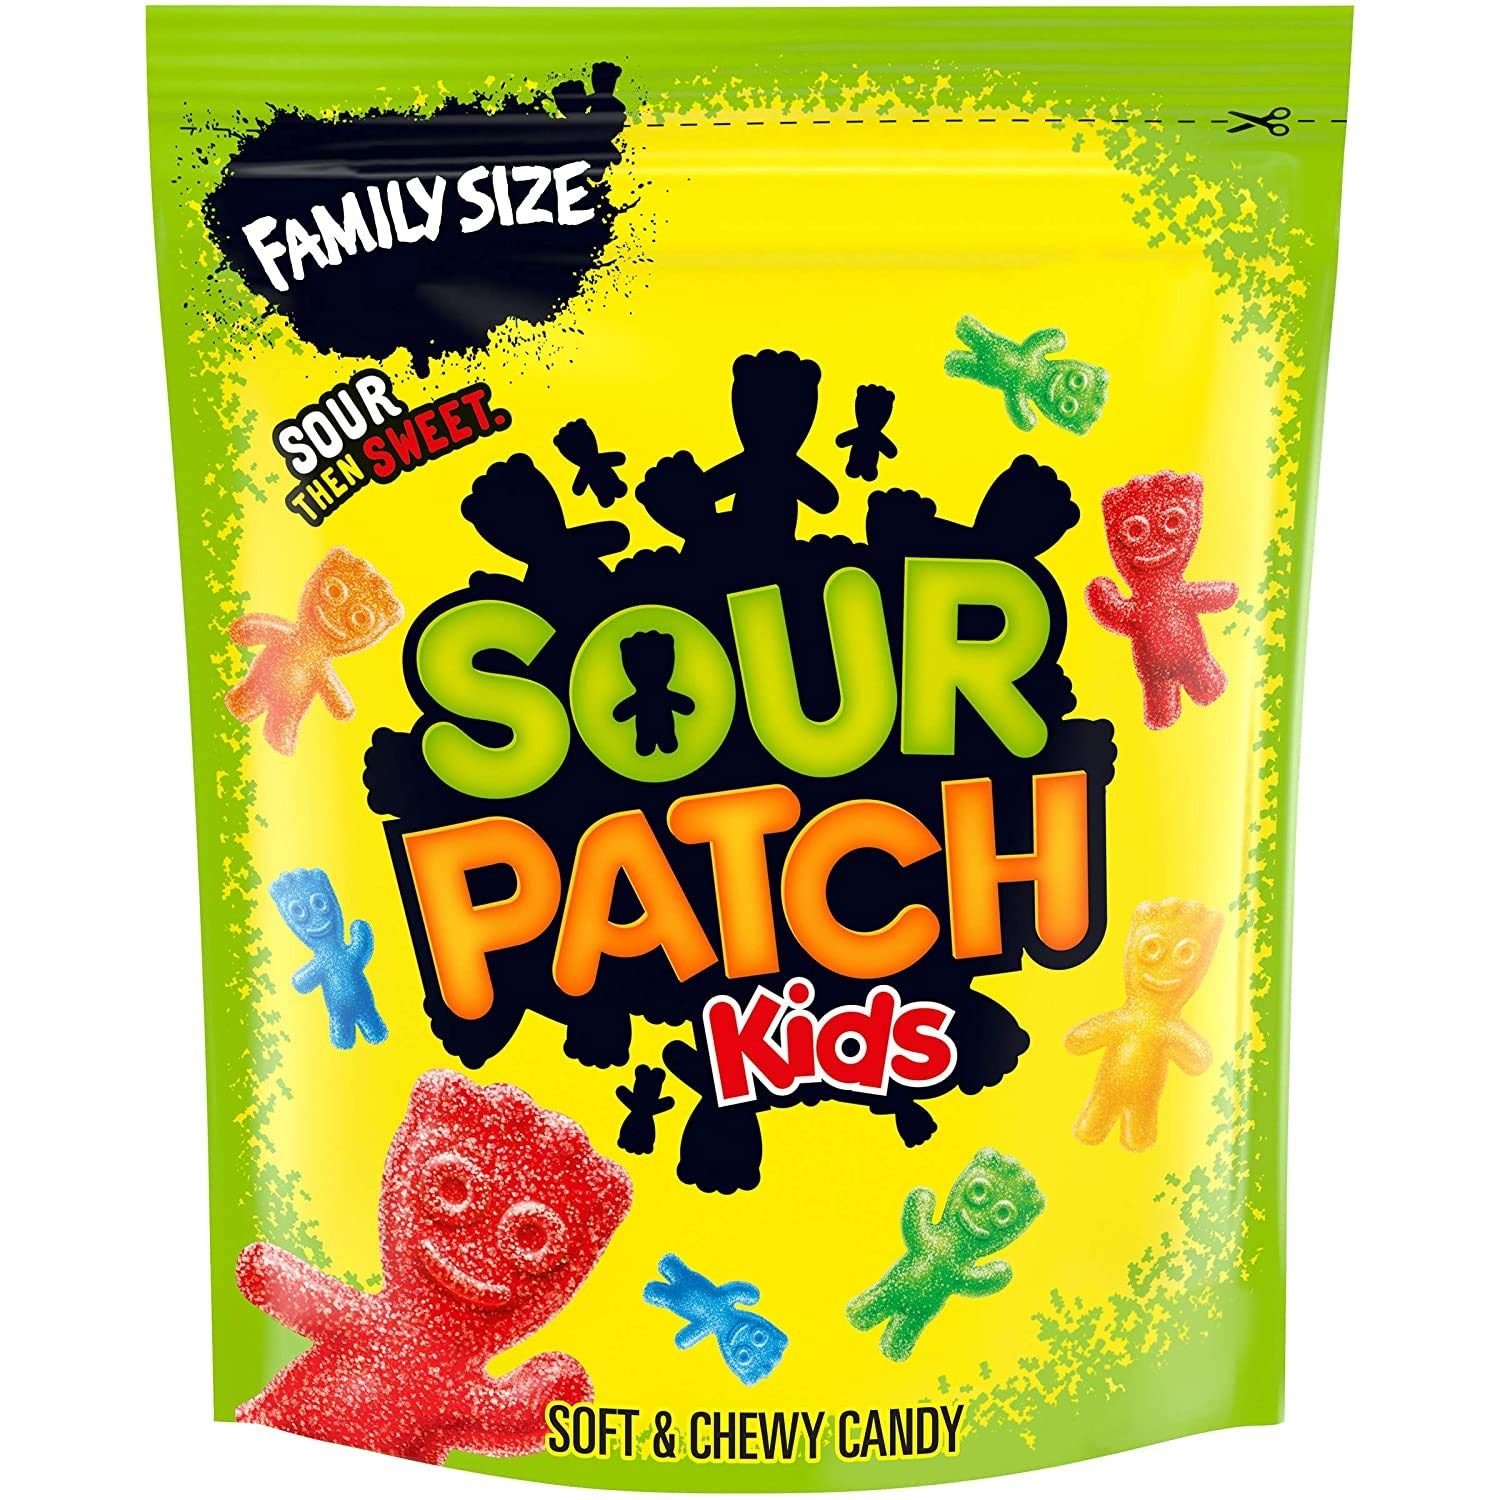
Item Name: SOUR PATCH KIDS Soft & Chewy Candy, Family Size, 1 lb 14.4 oz
Bullet Point 1: Soft Chewy Candy: Sour Patch Kids are soft and chewy candies that come in assorted flavors.
Bullet Point 2: Family Size Bag: This 1 lb bag contains enough sour candies for the whole family to enjoy.
Bullet Point 3: Assorted Flavors: The sour patch kids come in a variety of flavors like cherry, orange, lemon, and more.
Bullet Point 4: Fun New Year Treat: Sour Patch Kids make a fun and festive candy treat for New Year's Eve parties and celebrations.
Bullet Point 5: Kosher Certified: These sour candies are certified kosher, so they can be enjoyed by everyone.
Value: 14.4
Unit: Ounce

Price: 13.435